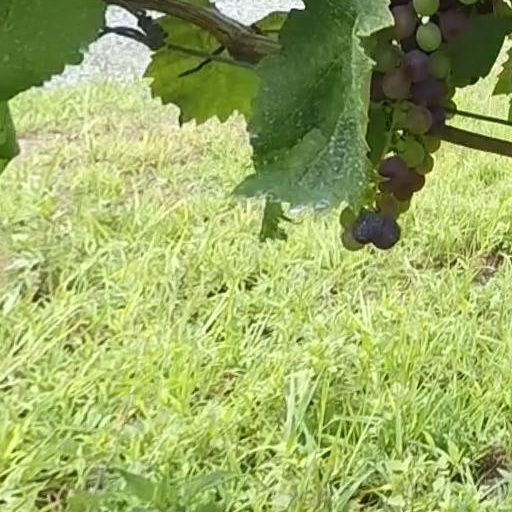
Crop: grape